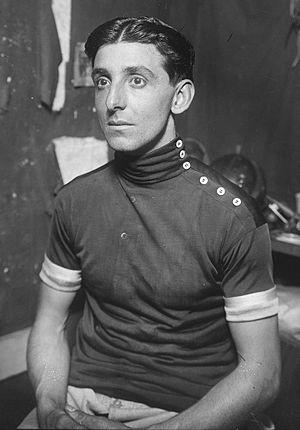
Gustave Ganay en 1922
Cette page présente et dresse les principaux accidents mortels survenus pendant les courses cyclistes. Elle comprend les accidents de cross-country eliminator, de cycliste sur piste, de cyclo-cross et de cyclisme sur route.
Gustave Valentin Ganay, né le 28 mars 1892 à Marseille et mort le 23 août 1926 à Paris, est un coureur cycliste français.